Meurcourt

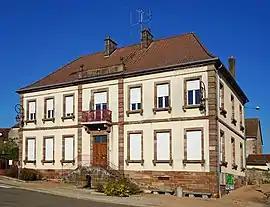
The town hall in Meurcourt

Meurcourt is a commune in the Haute-Saône department in the region of Bourgogne-Franche-Comté in eastern France.